Alexandria

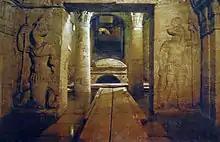
Catacombs of Kom El Shoqafa

"Pompey's Pillar", a Roman triumphal column, is one of the best-known ancient monuments still standing in Alexandria today. It is located on Alexandria's ancient acropolis—a modest hill located adjacent to the city's Arab cemetery—and was originally part of a temple colonnade. Including its pedestal, it is 30 m (99 ft) high; the shaft is of polished red granite, in diameter at the base, tapering to at the top. The shaft is high and made out of a single piece of granite. Its volume is and weight approximately 396 tons. Pompey's Pillar may have been erected using the same methods that were used to erect the ancient obelisks. The Romans had cranes, but they were not strong enough to lift something this heavy. Roger Hopkins and Mark Lehrner conducted several obelisk erecting experiments including a successful attempt to erect a 25-ton obelisk in 1999. This followed two experiments to erect smaller obelisks and two failed attempts to erect a 25-ton obelisk.